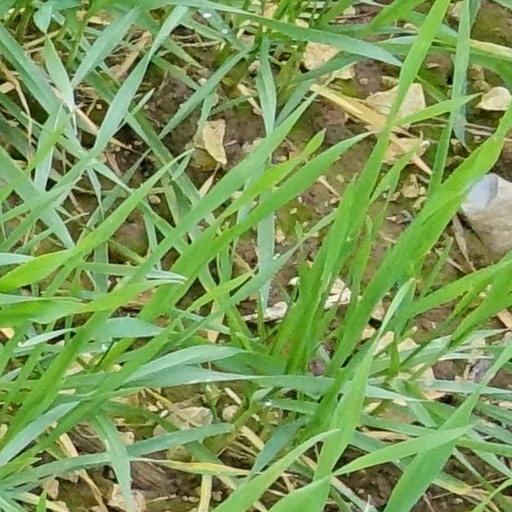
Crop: wheat